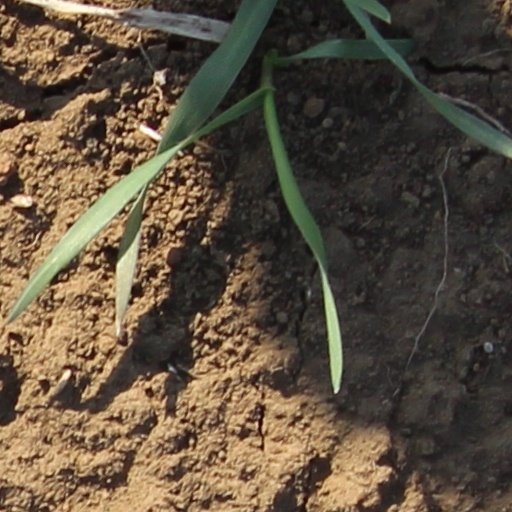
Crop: wheat